List of Category 2 Australian region tropical cyclones

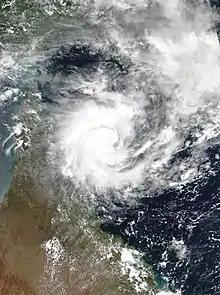
Cyclone Tiffany

Category 2 is the second lowest classification on the Australian tropical cyclone intensity scale used to classify tropical cyclones, that have 10-minute sustained winds of . tropical cyclones have peaked as Category 1 tropical cyclones in the South Pacific tropical cyclone basin, which is denoted as the waters surrounding Australia to the south of the equator, between 90°E and 160°E. The earliest tropical cyclone to be classified as a Category 2 tropical cyclone was Carmen. The latest was Harold which was classified as a Category 2 tropical cyclone as it moved through the Solomon Sea.